Rodeo Dough

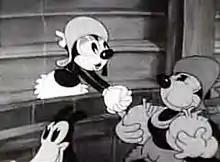
Screenshot

Rodeo Dough is a 1931 American short animated Western film by Columbia Pictures, and stars the comic strip character Krazy Kat.